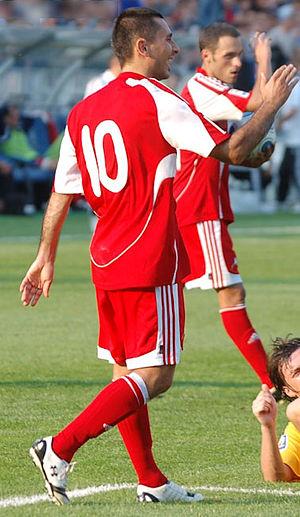
Manolo Jiménez est un footballeur international andorran né le 12 août 1976 à Andorre-la-Vieille qui évolue au poste de milieu de terrain.